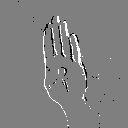
ASL letter: b